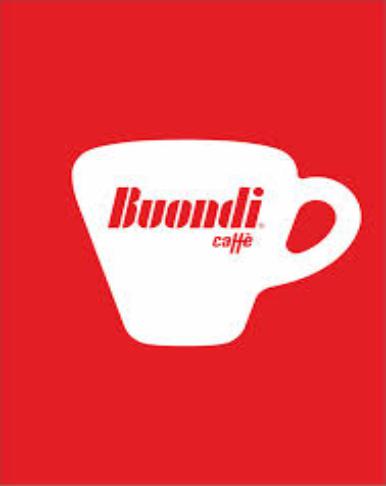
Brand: Buondi
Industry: Food